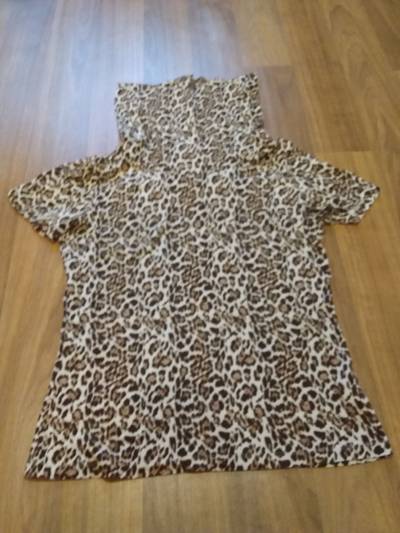
Waste category: clothes